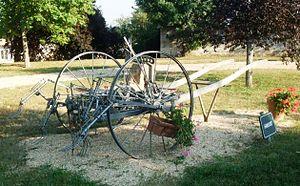
Roiffieux faneuse
Roiffieux est une commune française située dans le département de l'Ardèche, en région Auvergne-Rhône-Alpes. Roiffieux est un village fleuri, il possède une architecture ancienne au village et avec plusieurs châteaux bourgeois. Mais il est devenu aussi une importante banlieue résidentielle. Son environnement lui permet cependant d'être un point de départ pour des randonnées avec vue sur le Vercors et la chaîne des Alpes.